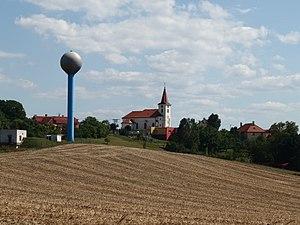
Špičky est une commune du district de Přerov, dans la région d'Olomouc, en République tchèque. Sa population s'élevait à 291 habitants en 2018.